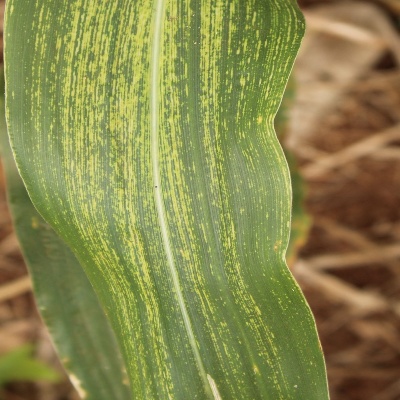
Crop: Maize
Condition: streak virus